Winnie-the-Pooh Pays a Visit

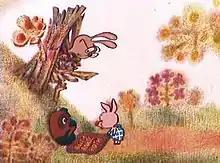
Image from the film.

Winnie-the-Pooh Pays a Visit is a 1971 animated film by Soyuzmultfilm directed by Fyodor Khitruk. The film is based on chapter two in the book series by A. A. Milne. It is the second part of a trilogy, following "Winnie-the-Pooh" (1969) and preceding "Winnie-the-Pooh and a Busy Day" (1972).